Goongoongup Bridge

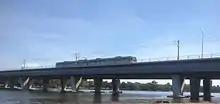
Goongoongup Bridge

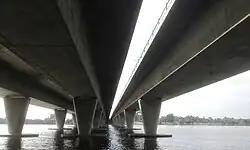
Looking east, Windan Bridge is on the left and Goongoongup Bridge on the right

Goongoongup Bridge is a railway bridge in East Perth, Western Australia which crosses the Swan River and forms part of the Armadale line. It opened on 24 July 1995 as part of the electrification of Perth's suburban railway network. The name is derived from the Nyungar word for the Claisebrook area.